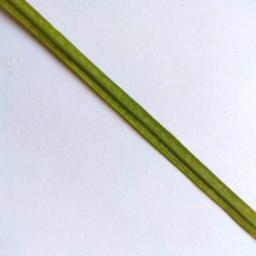
Label: Rice___Healthy